Shaka Ponk

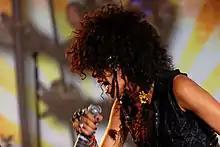
Shaka Ponk vocalist Samaha Sam at the Fête de l'Humanité in 2012

The band released two albums simultaneously in 2014, titled "The White Pixel Ape (Smoking Isolate to Keep in Shape)" and "The Black Pixel Ape (Drinking Cigarettes to Take a Break)". They issued "The Evol"' in 2017. "Apelogies" followed in 2020.